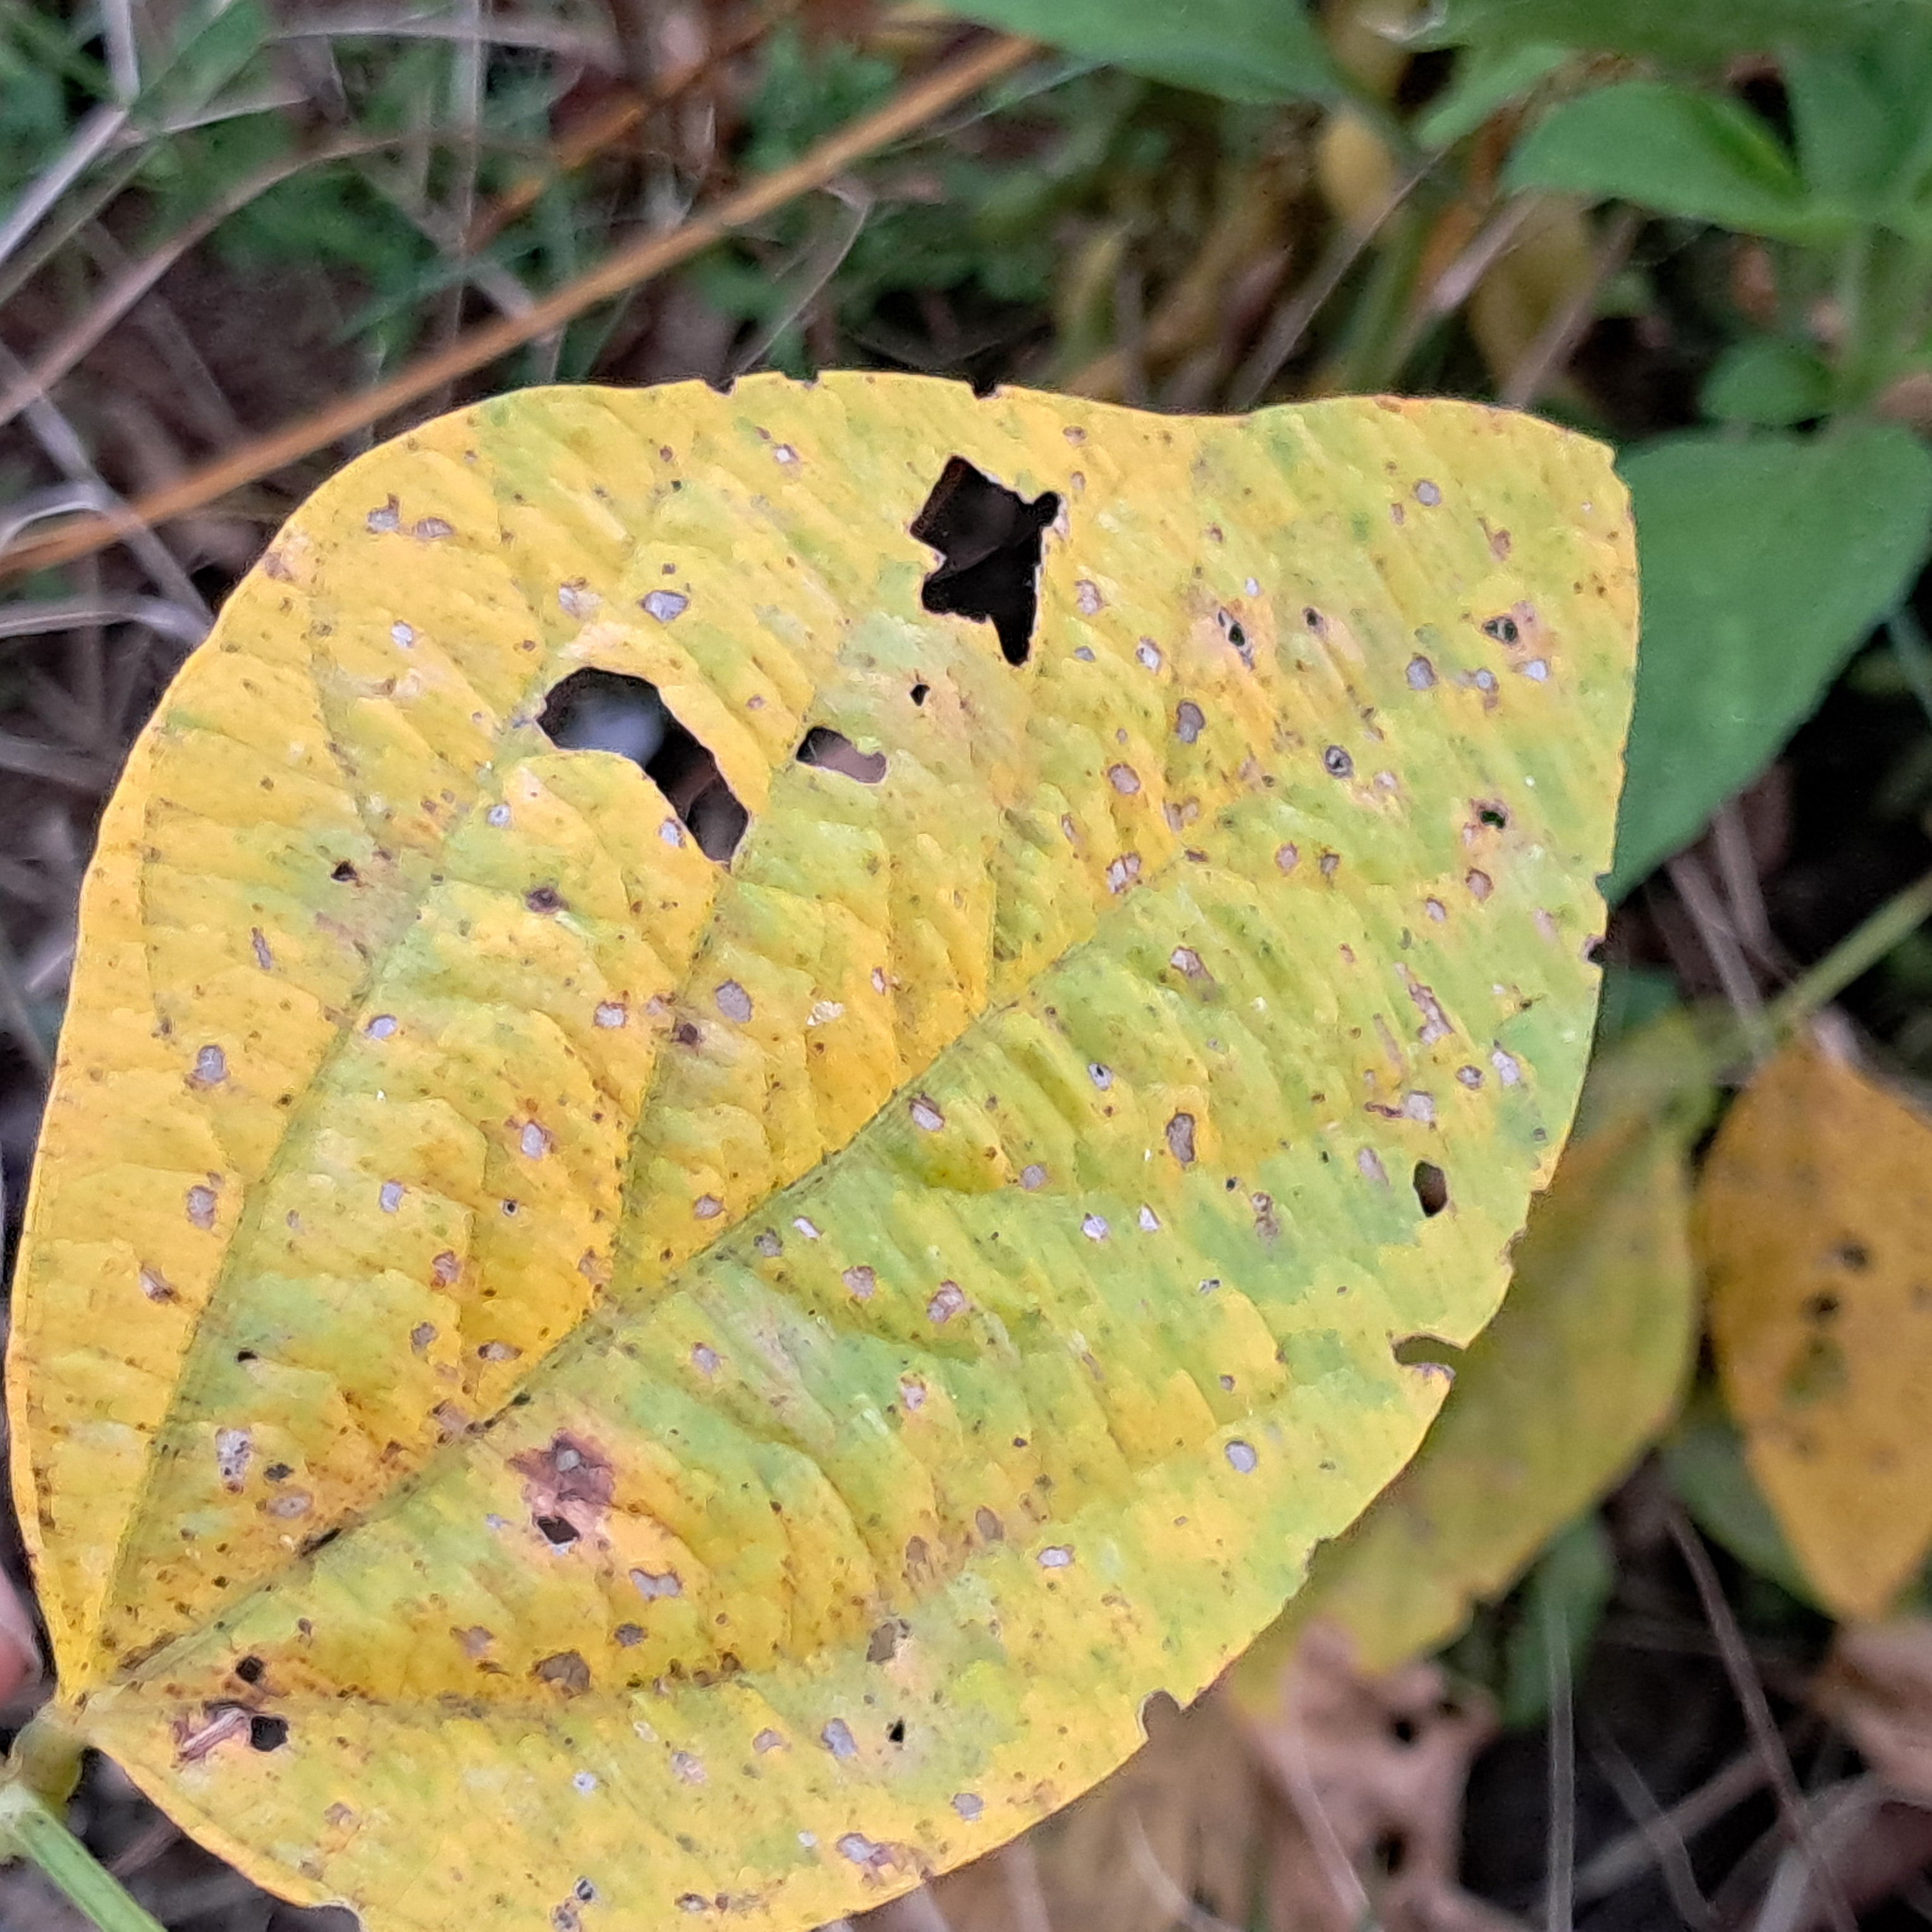
Label: Spectoria_Brown_Spot